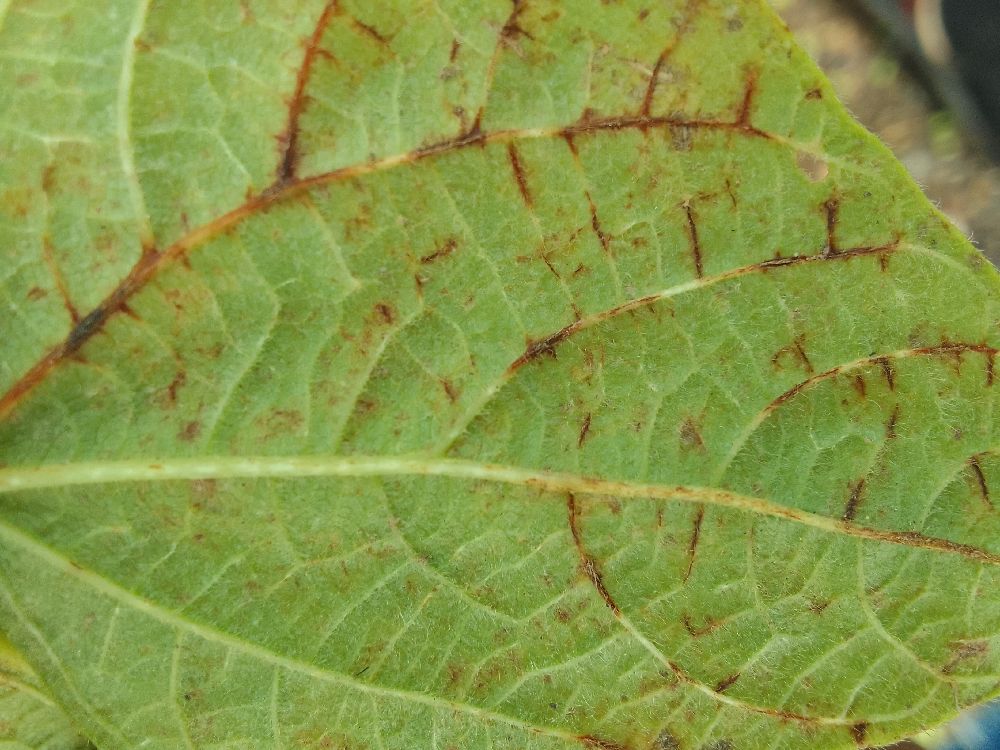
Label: anthracnose